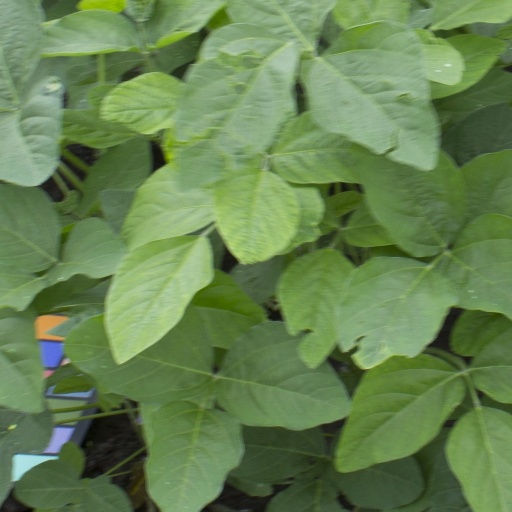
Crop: soybean